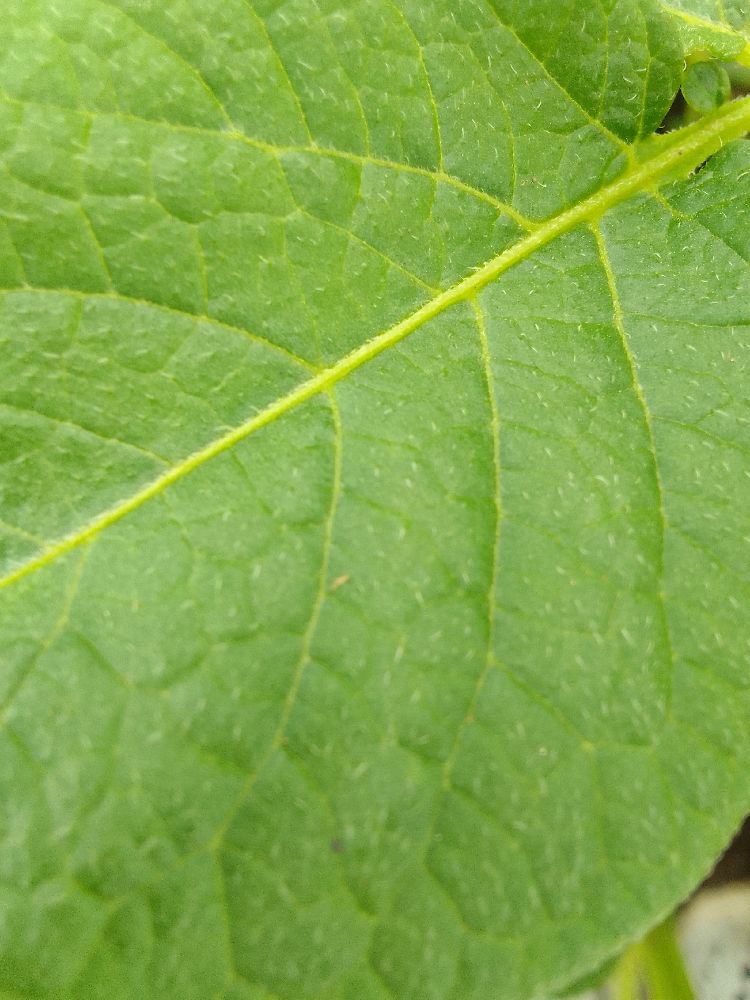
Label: Healthy